Paul Babitzke

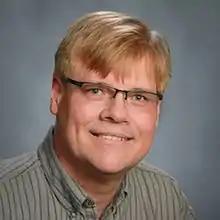

Paul Babitzke is a professor of biochemistry and molecular biology and director of the Center for RNA Molecular Biology at Pennsylvania State University.